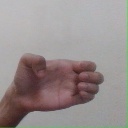
अक्षर: ख